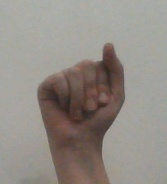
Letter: saad